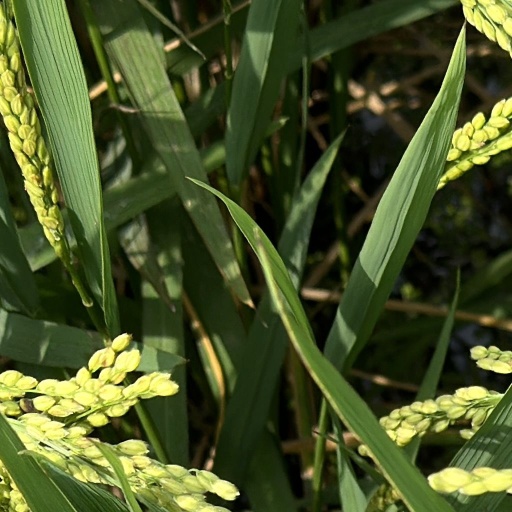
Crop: rice